Tom Clarke (politician)

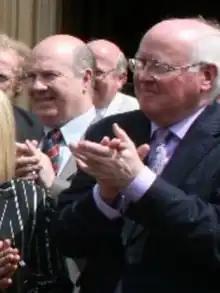
Clarke (right) with Ian Davidson (left) in 2011

Sir Thomas Clarke, (born 10 January 1941) is a British Labour Party politician who was a Member of Parliament (MP) from 1982 until 2015, representing Coatbridge, Chryston and Bellshill from 2005 until losing his seat to Philip Boswell of the SNP in the May 2015 general election.